Mambourg Glass Company

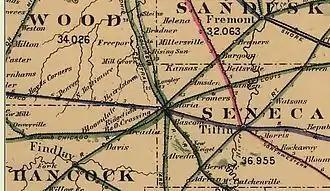
1882 Ohio Railroad Map for area around Findlay, Fostoria (center), and Tiffin

In the 1870s Ohio had a glass industry located principally in the eastern portion of the state, especially in coal-rich Belmont County. The Belmont County community of Bellaire, located on the Ohio side of the Ohio River across from Wheeling, West Virginia, was known as "Glass City" from 1870 to 1885. In early 1886, a major discovery of natural gas (the Karg Well) occurred in northwest Ohio near the small village of Findlay. Communities in northwestern Ohio began using low-cost natural gas along with free land and cash to entice manufacturing companies (especially glass makers) to start operations in their towns. The enticement efforts were successful, and at least 70 glass factories existed in northwest Ohio between 1886 and the early 20th century.